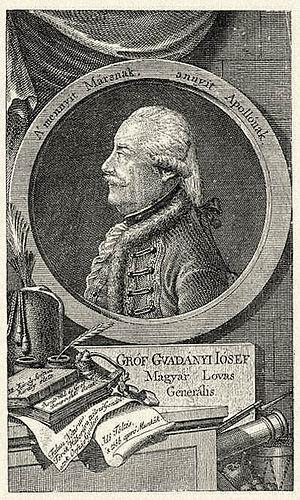
József Gvadányi est un général, poète et philosophe hongrois.